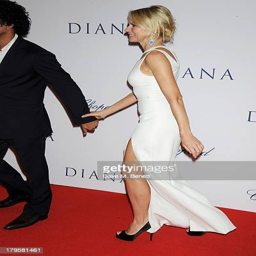
actors attend the world premiere